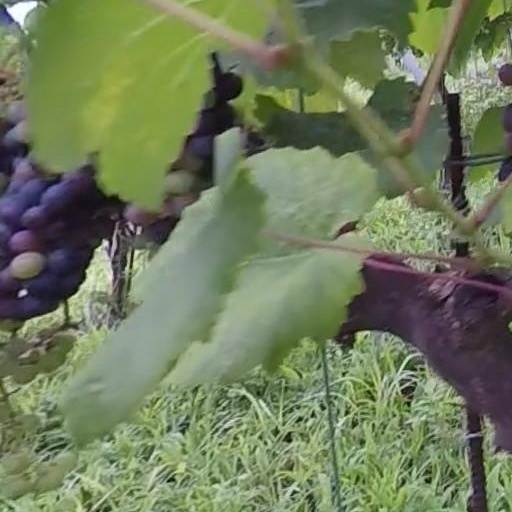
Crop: grape